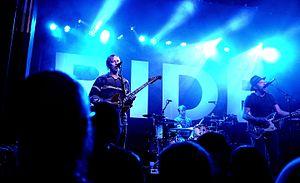
Ride est un groupe de rock alternatif britannique, originaire d'Oxford, en Angleterre. Appartenant au mouvement shoegazing, et formé en 1988 par Mark Gardener et Andy Bell, le groupe était également composé du bassiste Stephan Queralt et du batteur Laurence « Loz » Colbert. Ils étaient alors tous âgés de moins de vingt ans. Ils sont considérés comme un des groupes fondateurs du mouvement shoegazing, notamment avec leur album mythique Nowhere sorti en 1990 et salué par la critique. Après la séparation du groupe, les membres ont tous poursuivi différents projets en solo. Andy Bell, l'un des membres fondateurs, deviendra plus tard le bassiste du groupe Oasis. En 2001, le groupe s'est reformé très brièvement pour un unique concert dans une émission télévisée.